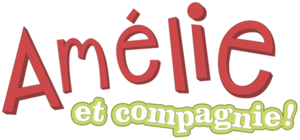
Logo officiel de la télésérie Amélie et compagnie
Amélie et Compagnie est une série télévisée pour la jeunesse franco-ontarienne produite par Carte Blanche Films et diffusée depuis septembre 2017 sur les plateformes de TFO.